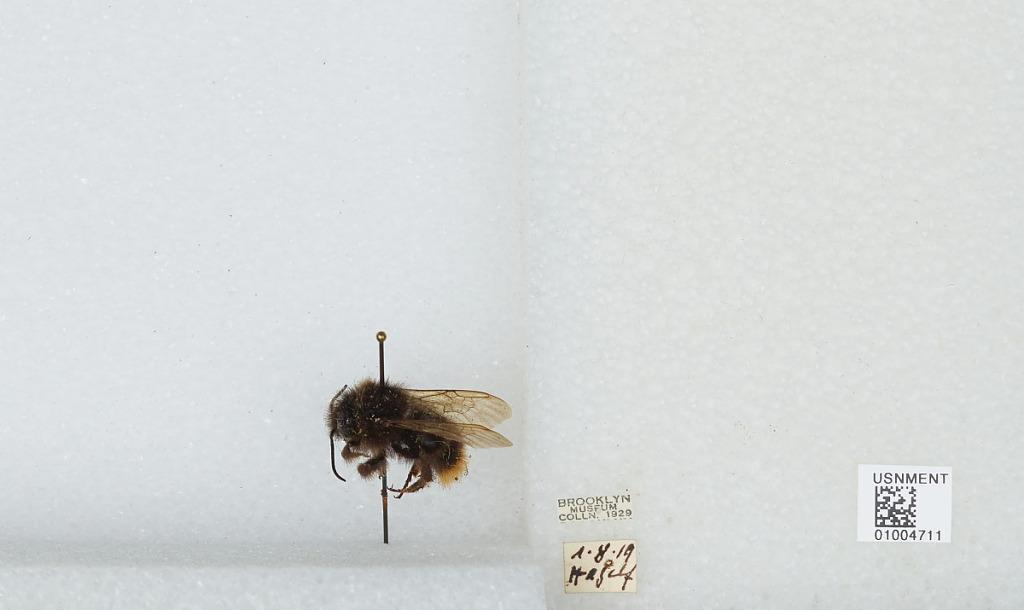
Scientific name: Bombus (Psithyrus) barbutellus (Kirby)
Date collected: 1919-8-1